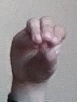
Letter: ha